Mordecai

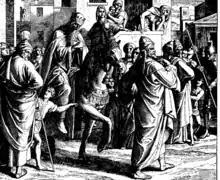
Mordecai is honored in this 1860 woodcut by Julius Schnorr von Karolsfeld

Although the details of the setting are entirely plausible and the story may even have some basis in actual events, some think that the book of Esther is a novella rather than history. Persian kings did not marry outside of seven Persian noble families, making it unlikely that there was a Jewish queen Esther, and in any case the historical Xerxes's queen was Amestris.